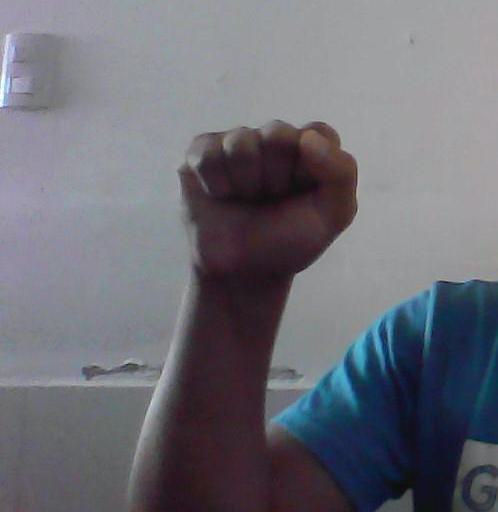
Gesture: fist